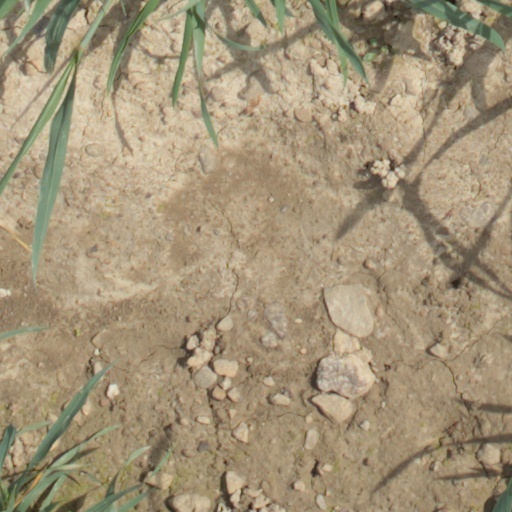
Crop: wheat